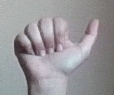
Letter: dhad